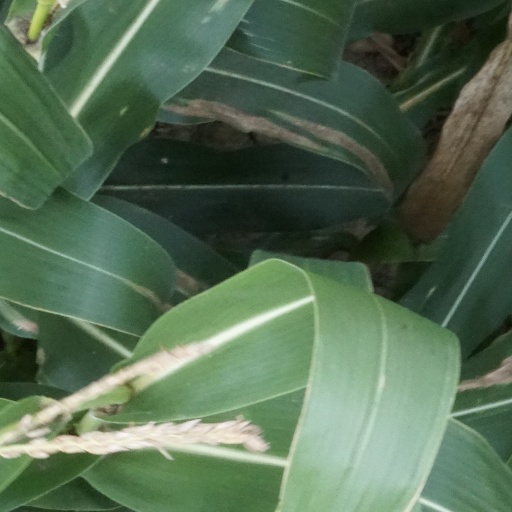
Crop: maize; corn